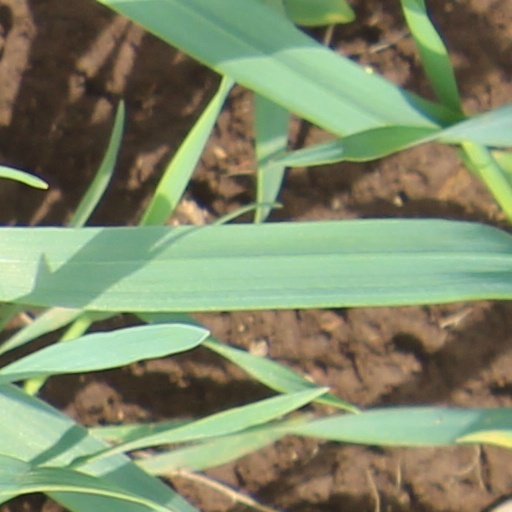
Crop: wheat